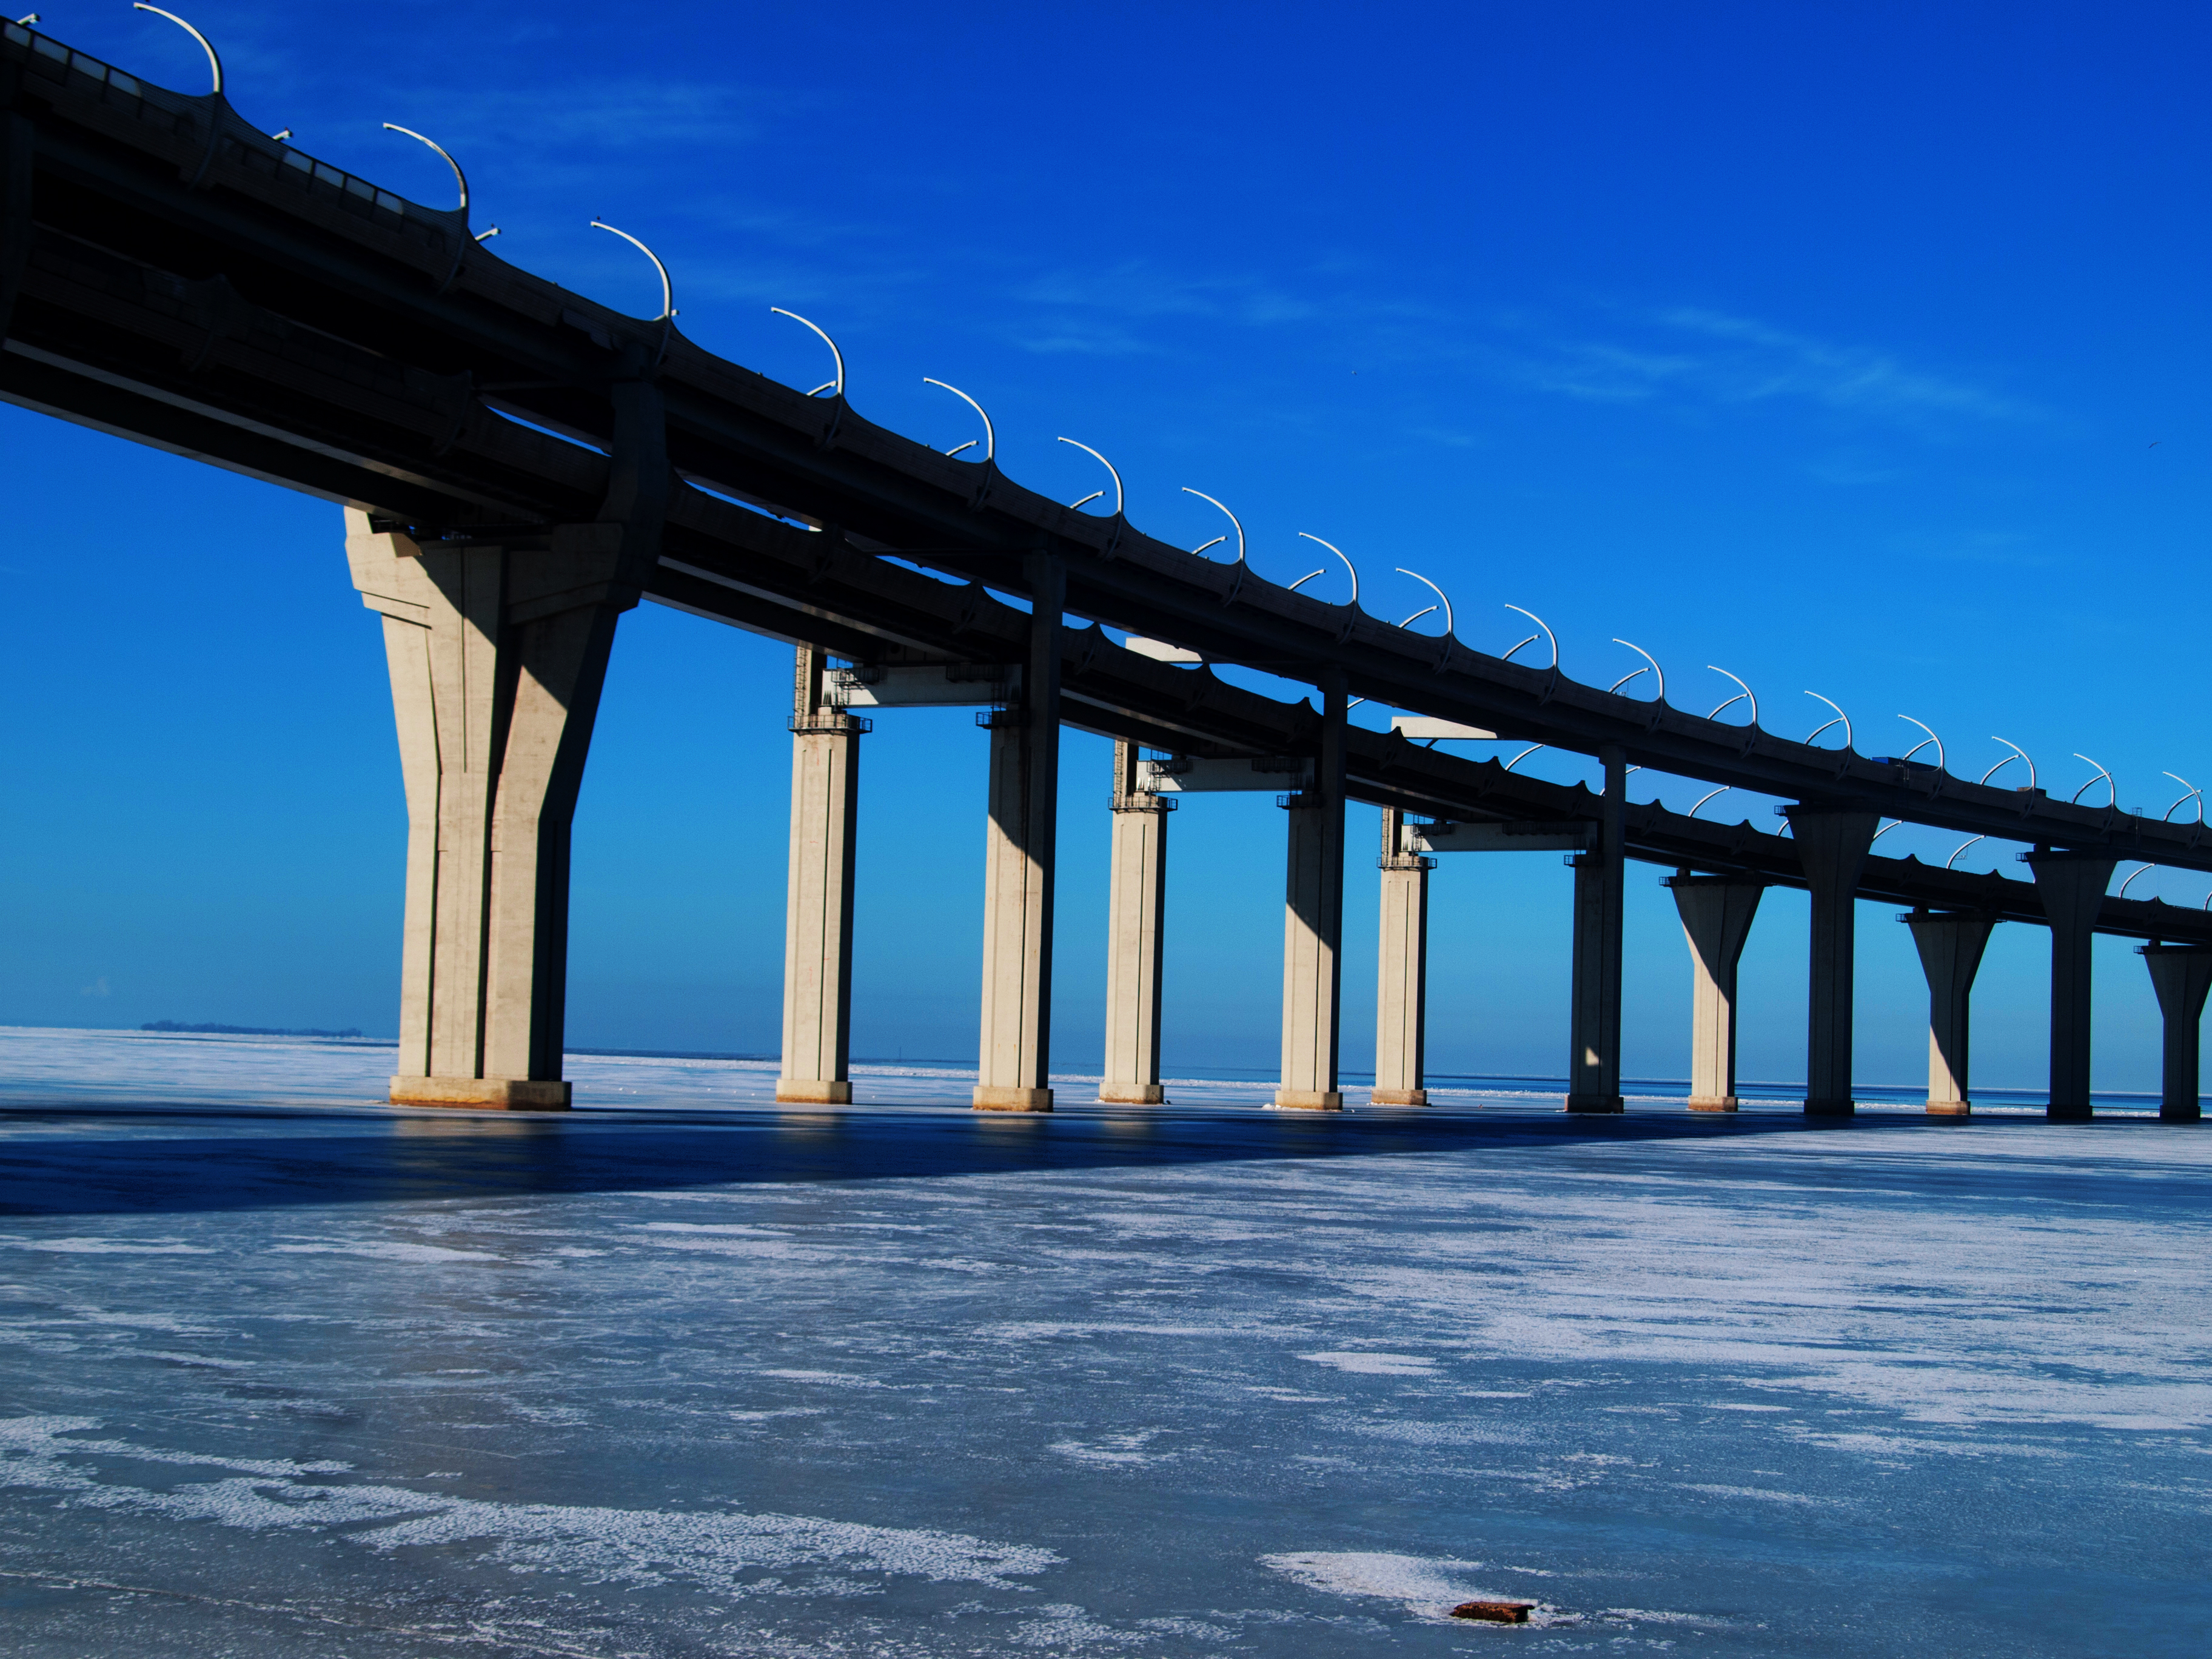
images, water, sky, girder bridge, horizon, bridge, lake, beam bridge, calm, concrete bridge, column, box girder bridge, pier, fixed link, electric blue, reflection, ocean, nonbuilding structure, overpass, Segmental bridge, reservoir, beam, viaduct, wave, evening, beach, rectangle, sea, coast, channel, transport